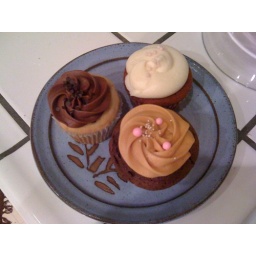
brought home some cupcakes from tea cake bakeshop in lafayette